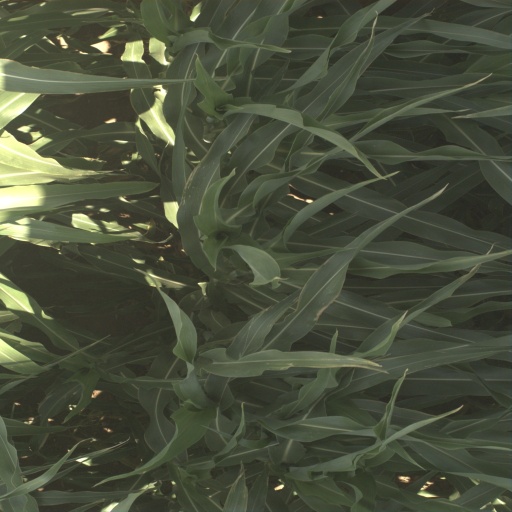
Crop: sorghum